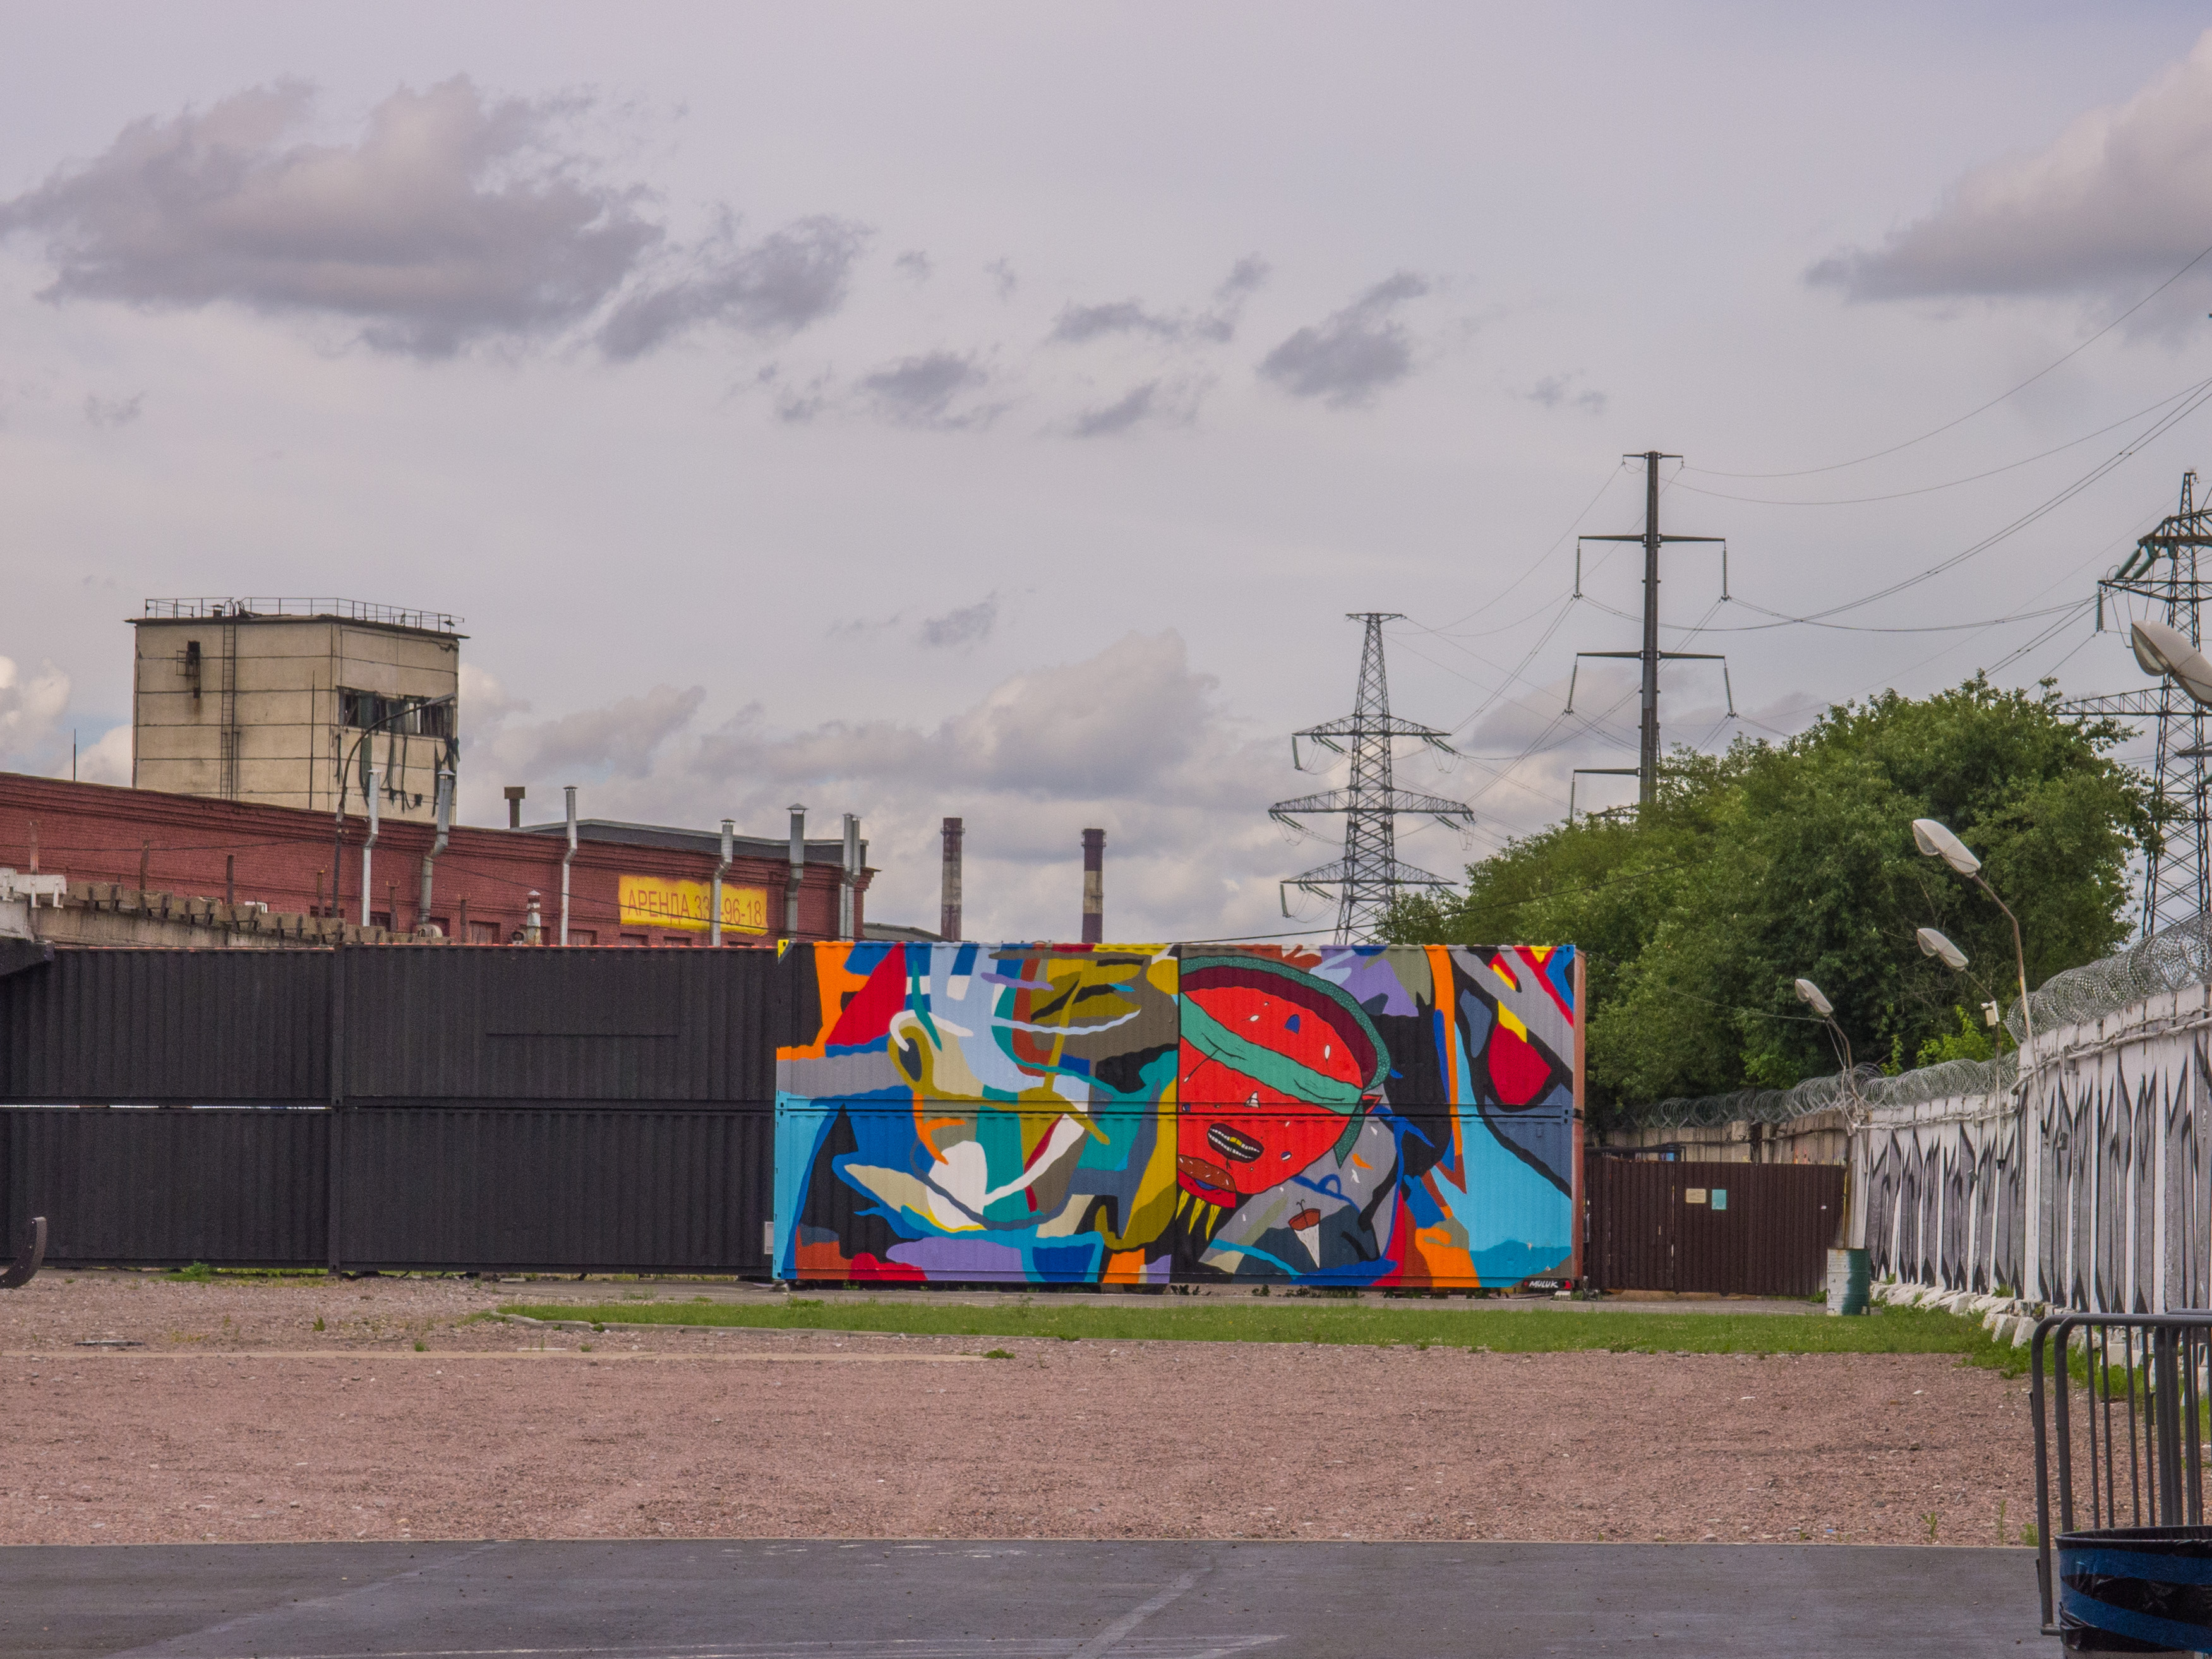
image, street art, graffiti, art, mural, wall, urban area, transport, street, tree, architecture, visual arts, road, city, artwork, plant, painting